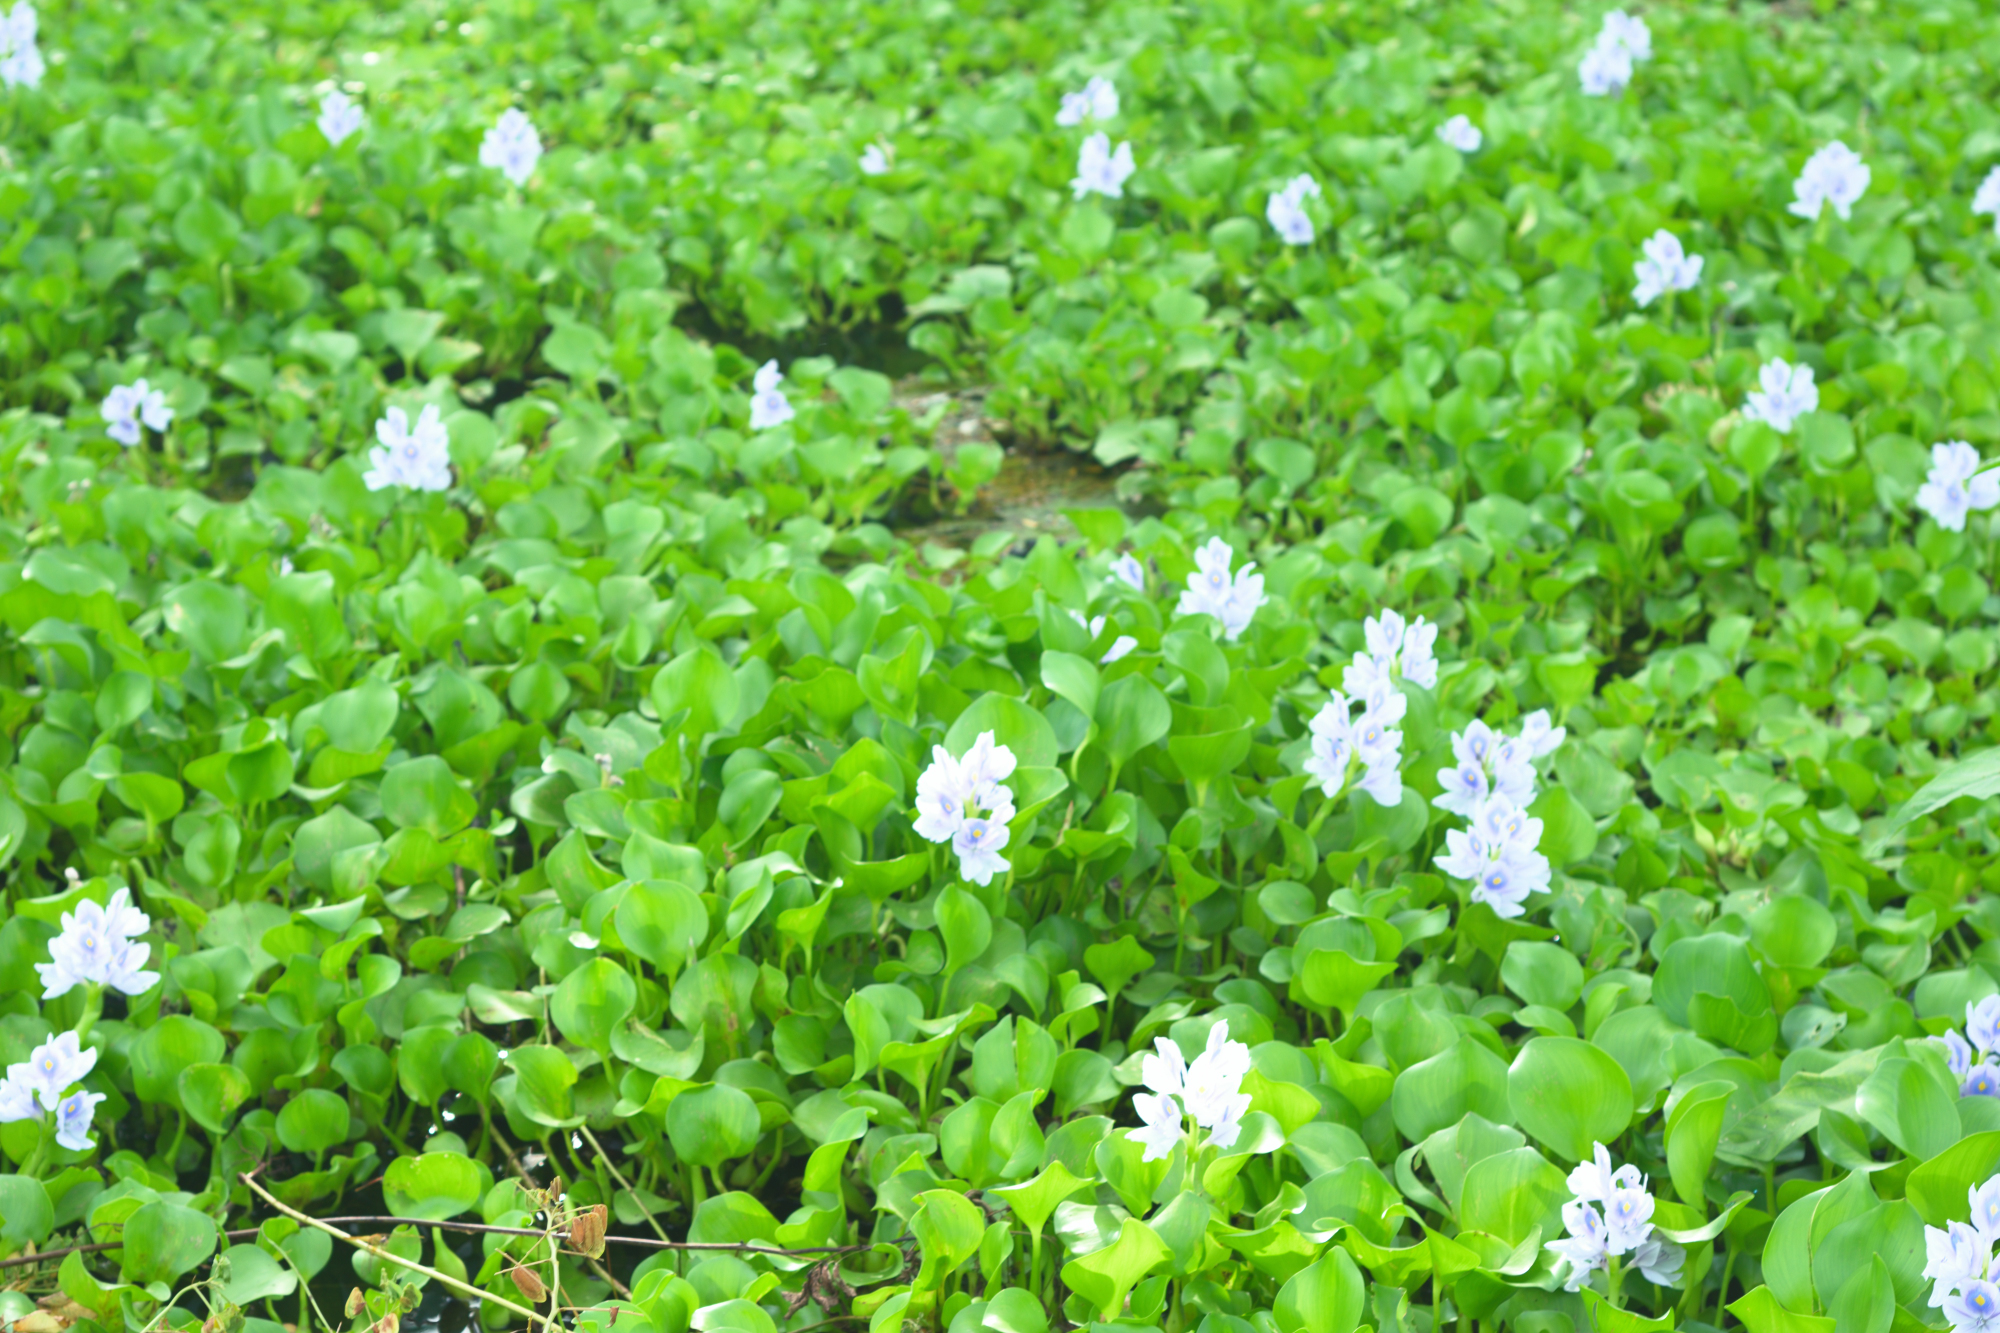
Water Hyacinth - Khurushkul Pond, Bangladesh
Water hyacinth (Eichhornia crassipes) coverage in a freshwater pond near Khurushkul, Cox's Bazar, Bangladesh. Photographed on 9 August 2026 during the monsoon season. Follow-up survey of the pond documented in the June 2026 water lily / water hyacinth dataset.
Location: Khurushkul, Cox's Bazar, Chattogram, Bangladesh
Keywords: water hyacinth, Eichhornia crassipes, invasive aquatic plant, pond, freshwater wetland, monsoon, Bangladesh, Khurushkul, Cox's Bazar, botanical photography, aquatic vegetation, golamrob